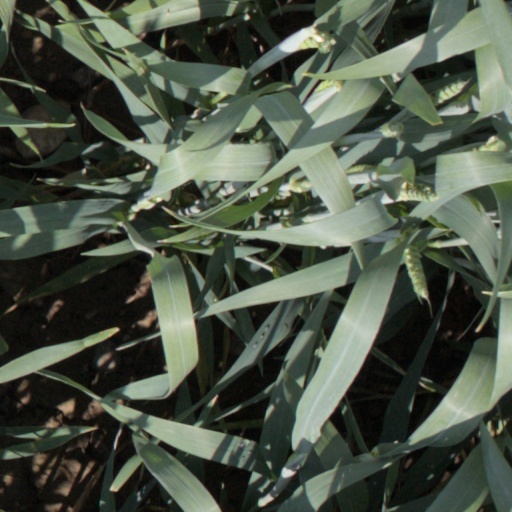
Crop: wheat